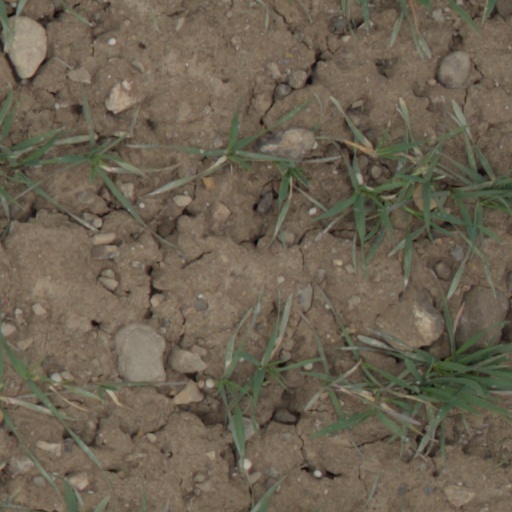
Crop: wheat